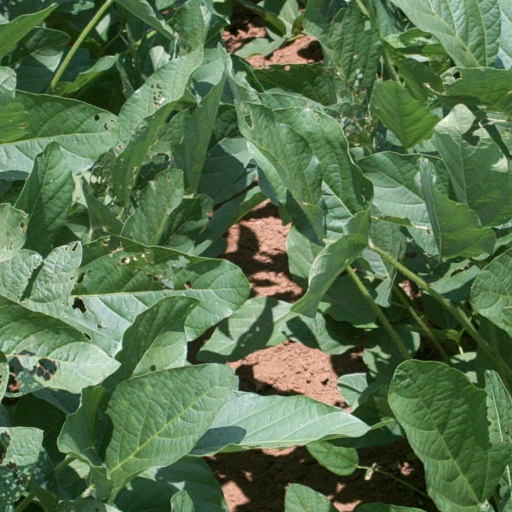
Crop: soybean